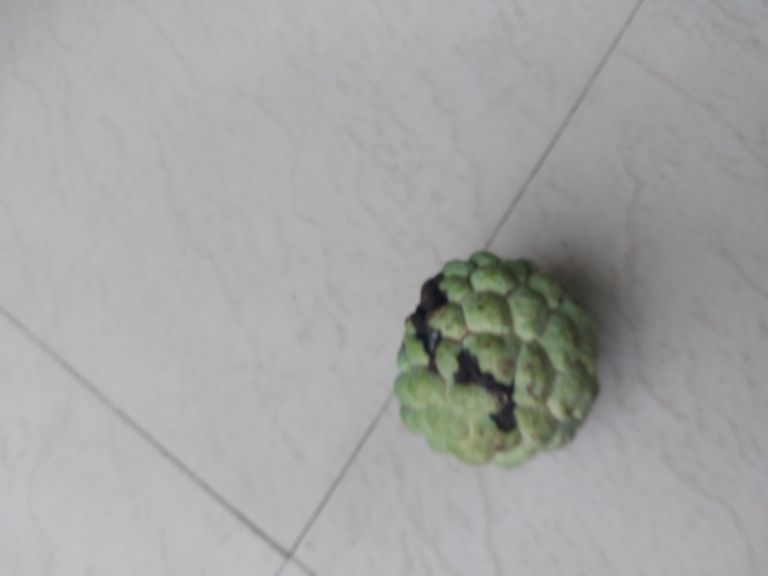
Disease label: Diplodia Rot